Robert B. Long

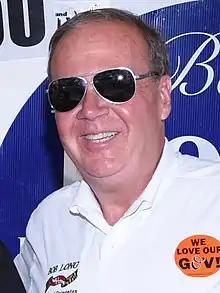
Long in 2017

Robert B. Long (born January 11, 1957) is an American politician who has served as a member of the Maryland House of Delegates from the sixth district since 2015.